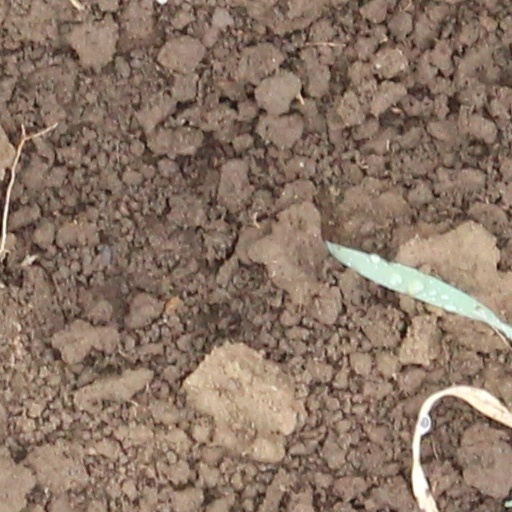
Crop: wheat